Barbarian invasions into the Roman Empire of the 3rd century

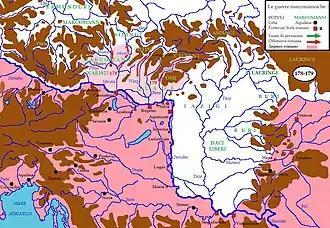
The climax of the Marcomannic wars in the years 178-179.

In 166/167, the first clash occurred along the Pannonian frontiers by a few bands of marauding Lombards and Osii, which, due to the prompt intervention of the border troops, were promptly repelled. The peace stipulated with the neighboring Germanic peoples north of the Danube was handled directly by the emperors themselves, Marcus Aurelius and Lucius Verus, who were now wary of the barbarian aggressors and traveled for these reasons as far as distant Carnuntum (in 168). The untimely death of Lucius (in 169 not far from Aquileia), and the breaking of pacts by the barbarians (many of whom had been "clients" since the time of Tiberius) led a never-before-seen wave of troops to swarm devastatingly through northern Italy all the way to below the walls of Aquileia, the heart of Venetia. The impression caused was enormous: it was since the time of Marius that a barbarian population had not laid siege to centers in northern Italy.